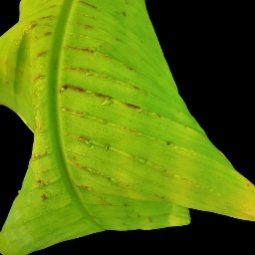
Label: Zinc